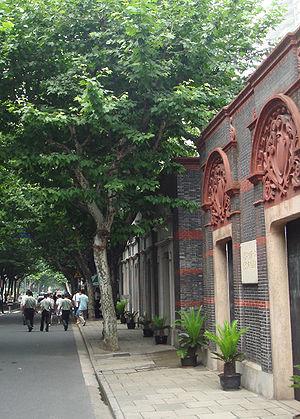
Le communisme est initialement un ensemble de doctrines politiques, issues du socialisme et, pour la plupart, du marxisme, s'opposant au capitalisme et visant à l'instauration d'une société sans classes sociales, sans salariat et une mise en place d'une totale socialisation économique et démocratique des moyens de production.